Ash Hand

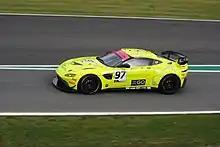
Hand driving for TF Sport at Donington Park during the 2019 British GT Championship season.

Hand started karting in 2008, at the age of 13, and over a 5 year career he won various titles in the Rotax Junior and Rotax Max categories. He returned to karting in 2015 to compete in the Kartmasters British Grand Prix for the third time in the Rotax Max class.